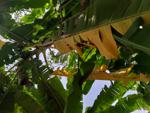
Label: xamthomonas